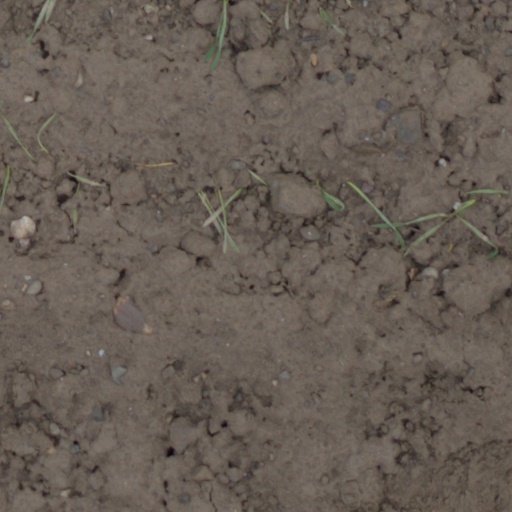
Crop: wheat